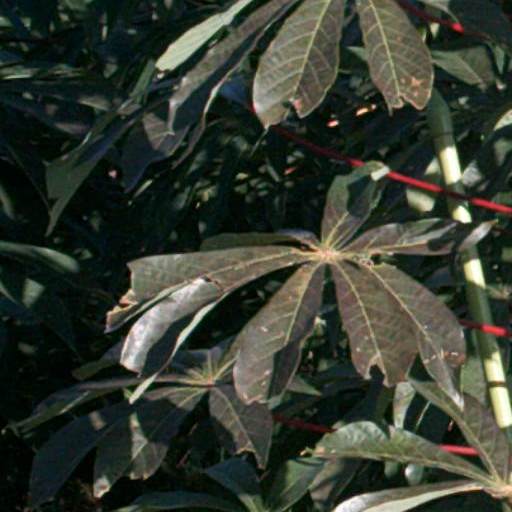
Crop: cassava